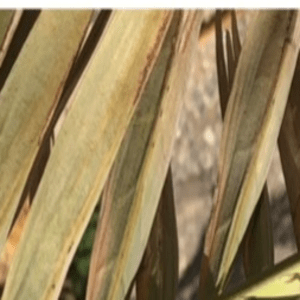
Label: Magnesium Deficiency